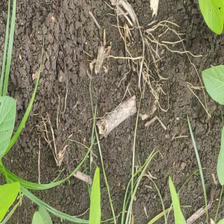
Weed species: Lavhala_(Cyperus_Rotundus)